Samuel Adams

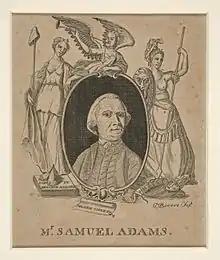
Adams as portrayed by Paul Revere, 1774. Yale University Art Gallery.

Adams and the correspondence committees promoted opposition to the Tea Act. In every colony except Massachusetts, protesters were able to force the tea consignees to resign or to return the tea to England. In Boston, however, Governor Hutchinson was determined to hold his ground. He convinced the tea consignees, two of whom were his sons, not to back down. The Boston Caucus and then the Town Meeting attempted to compel the consignees to resign, but they refused. With the tea ships about to arrive, Adams and the Boston Committee of Correspondence contacted nearby committees to rally support.